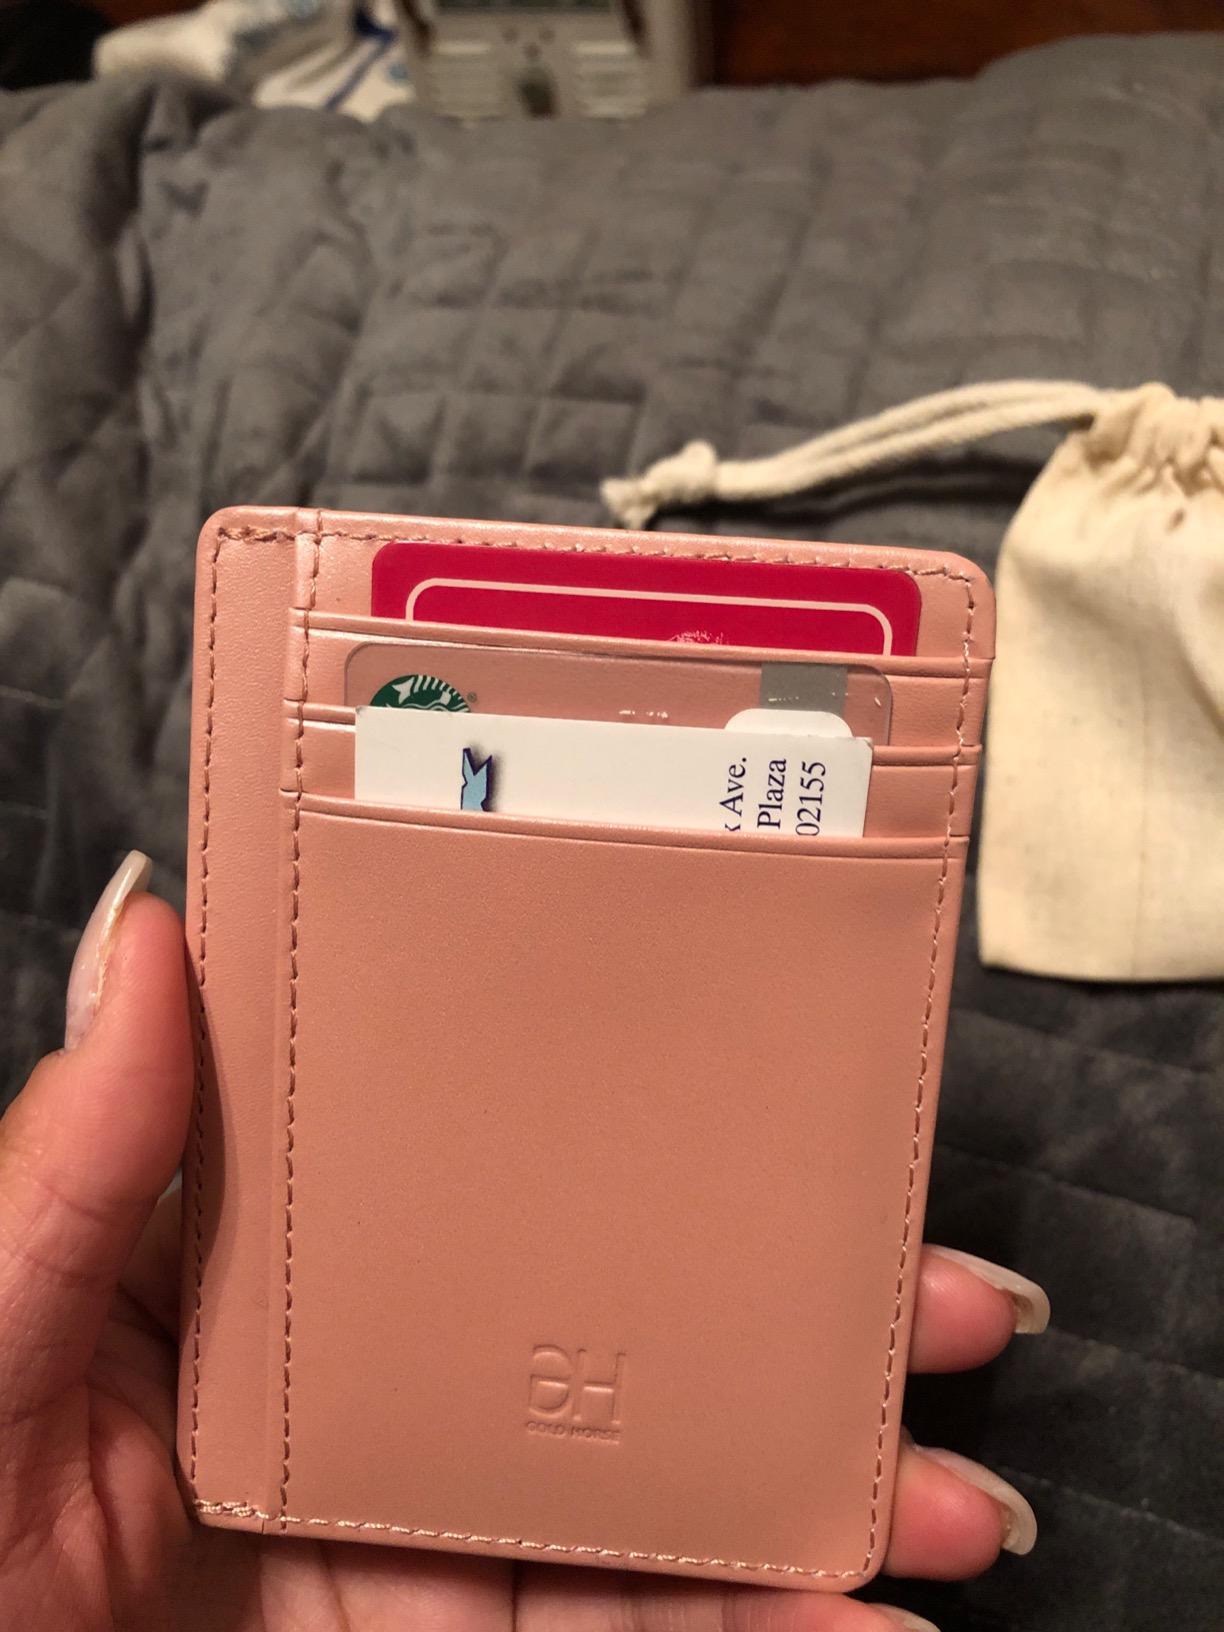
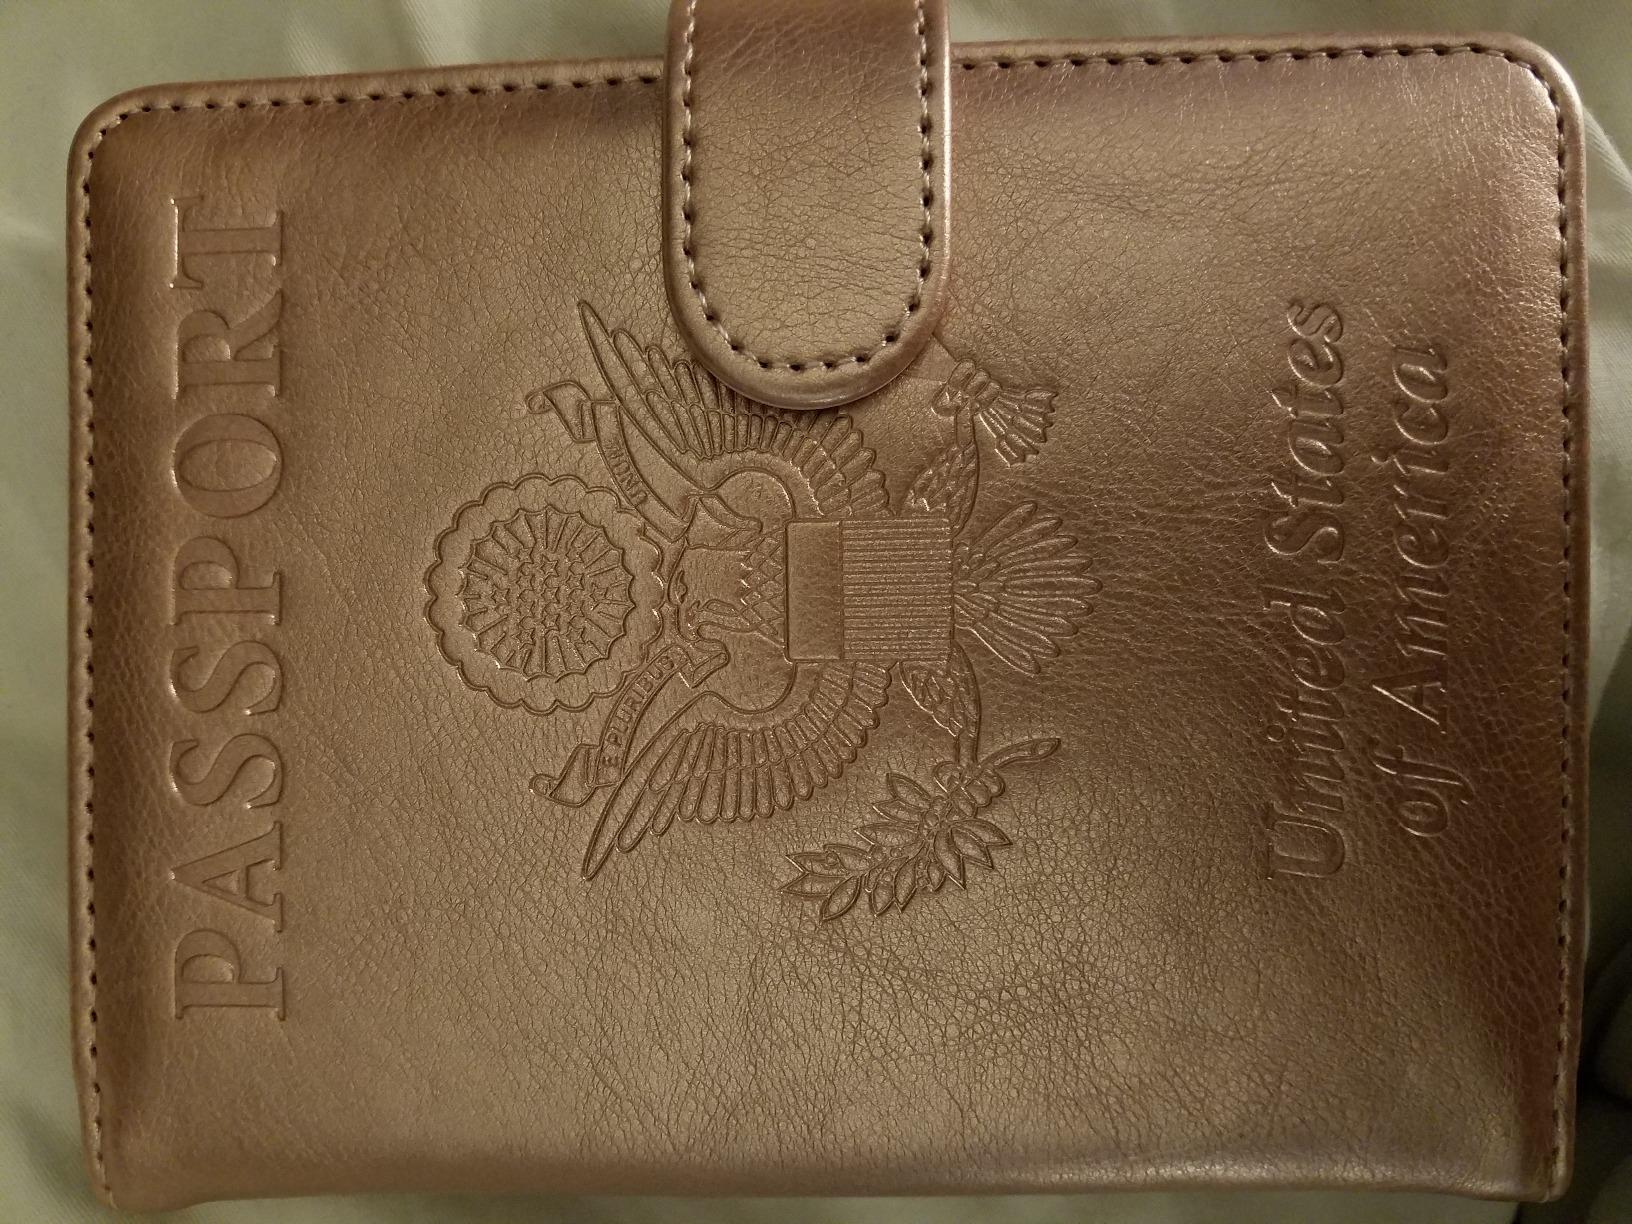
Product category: accessories_wallet
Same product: no